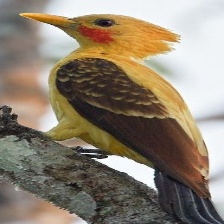
Species: CREAM COLORED WOODPECKER
Scientific name: CELEUS FLAVUS